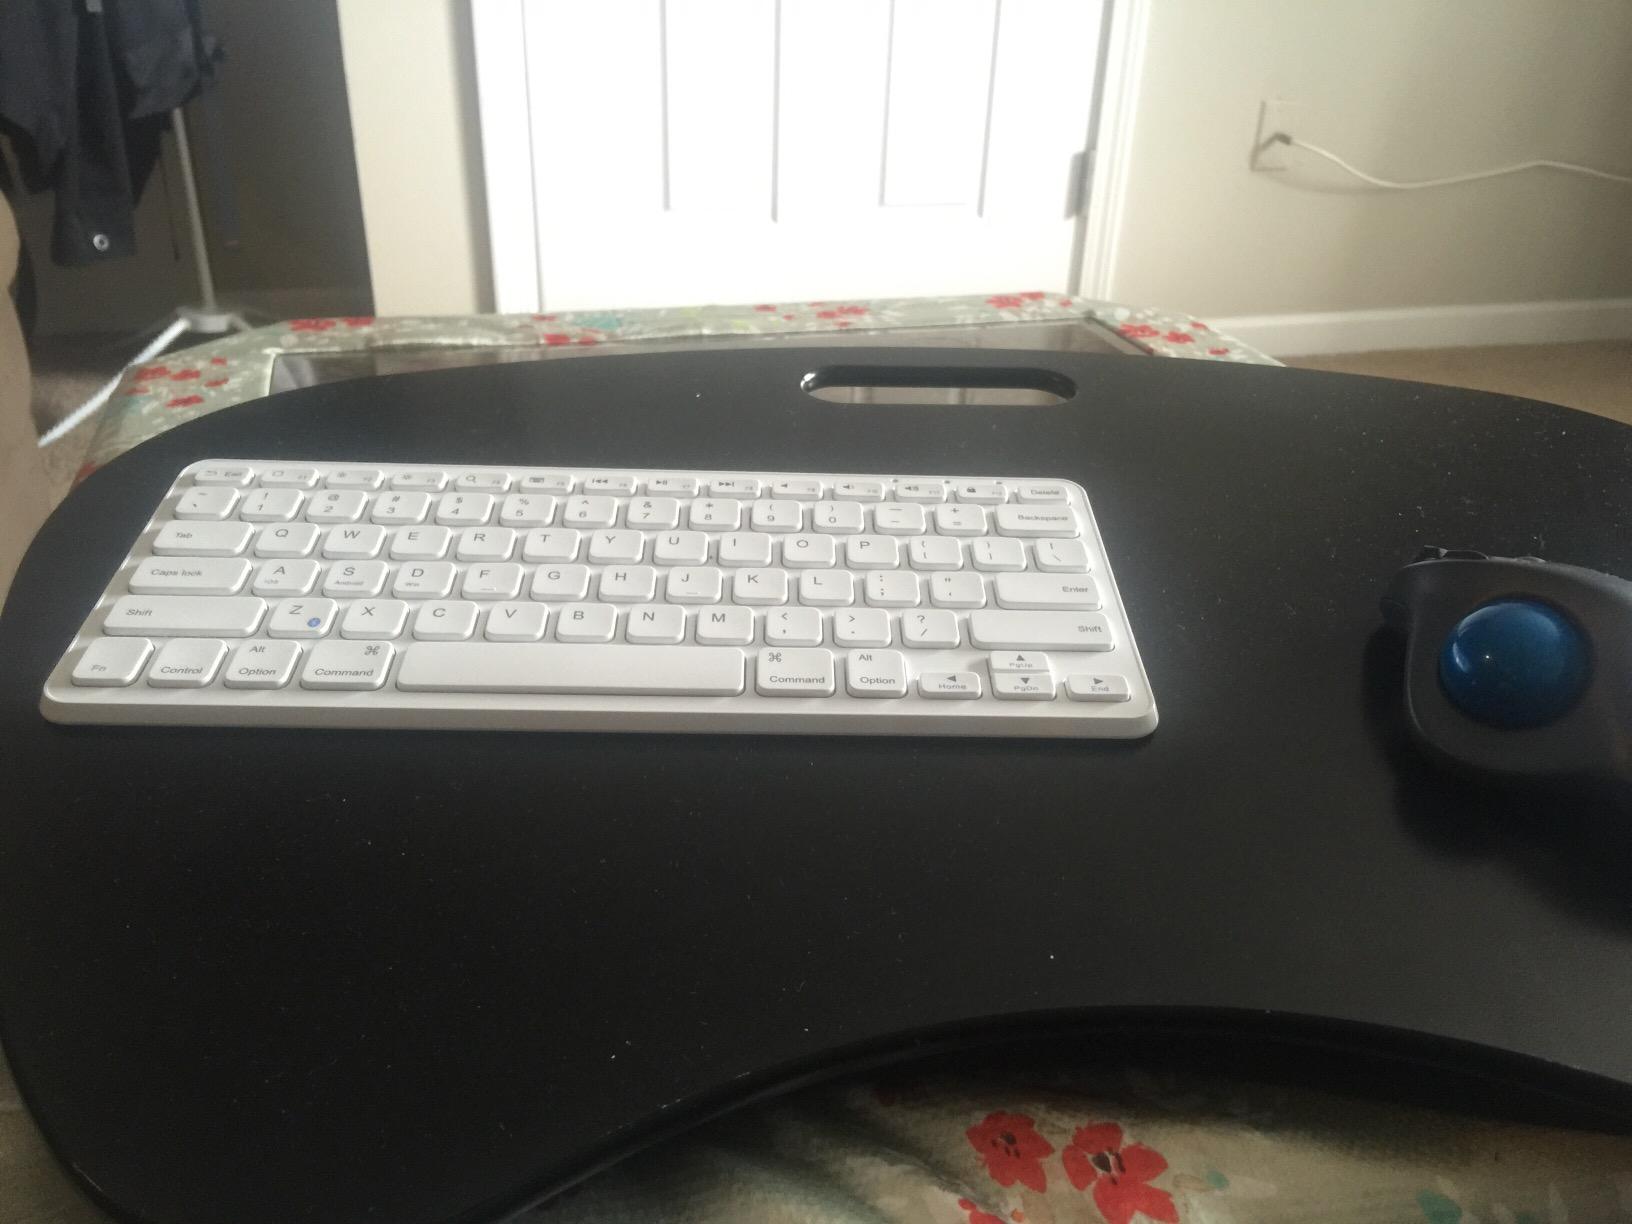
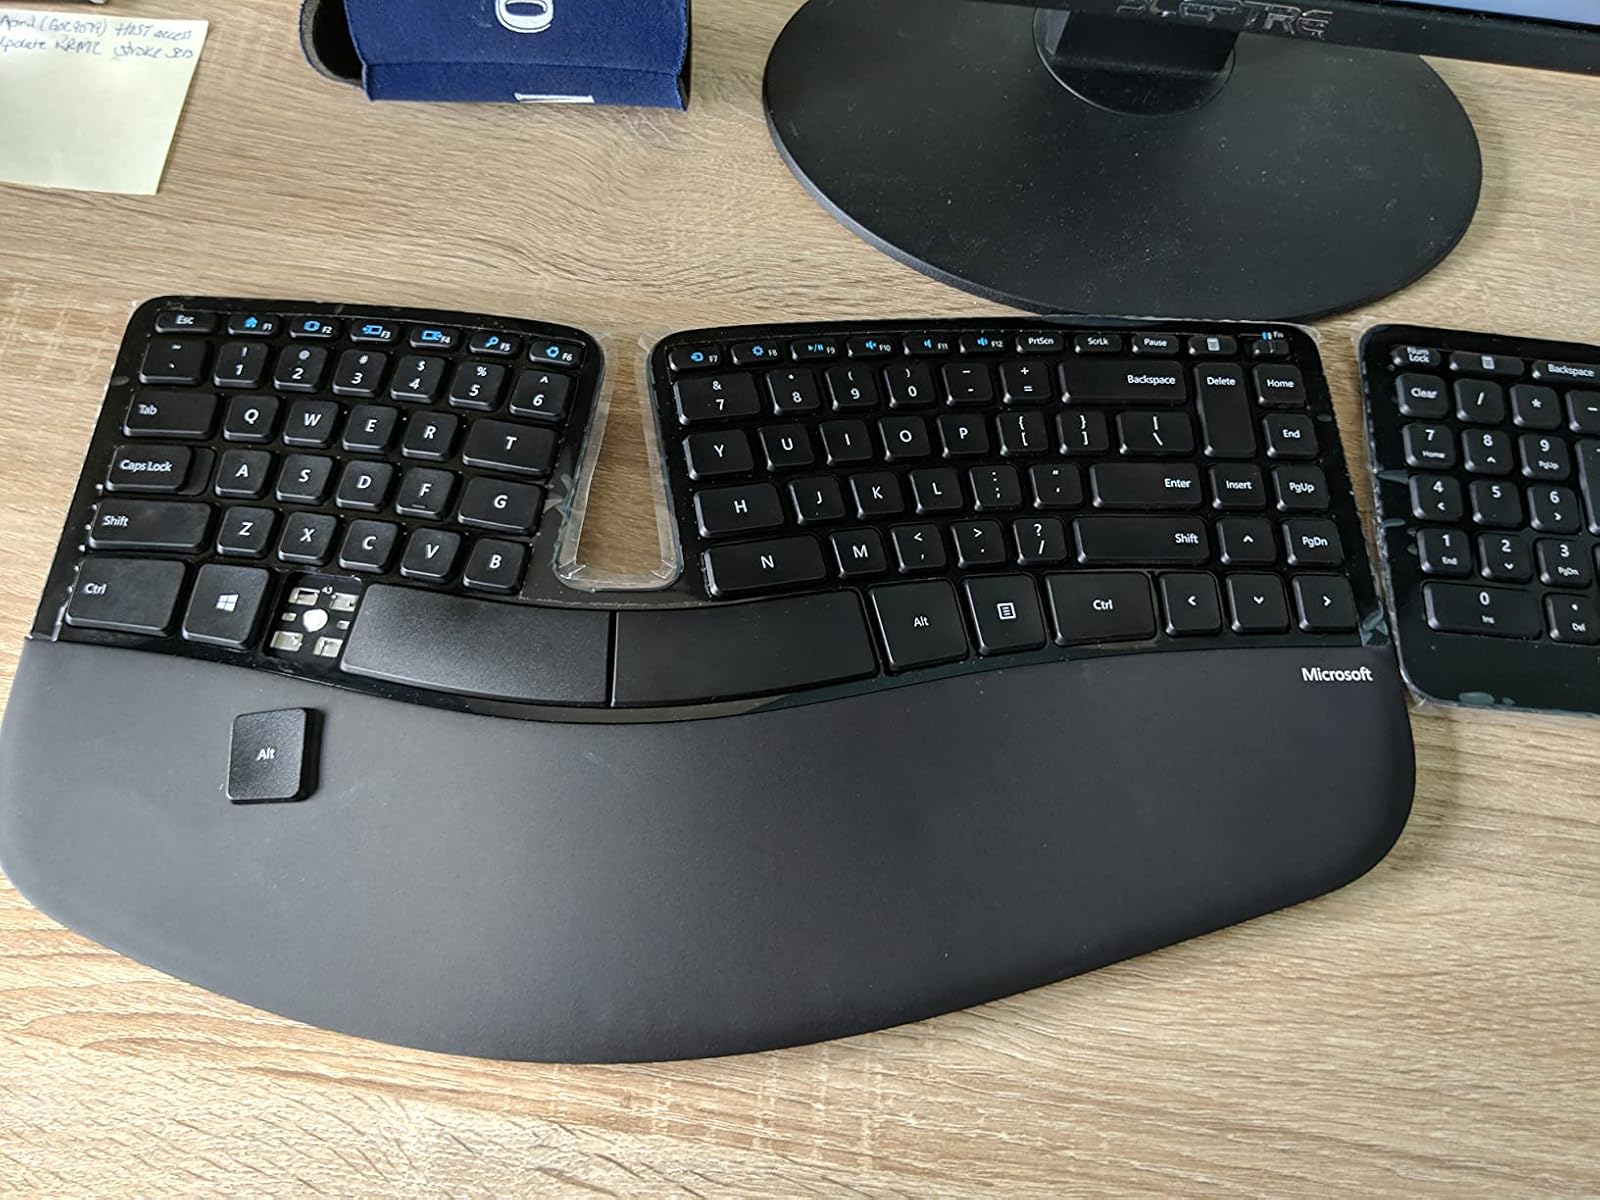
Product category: keyboard
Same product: no